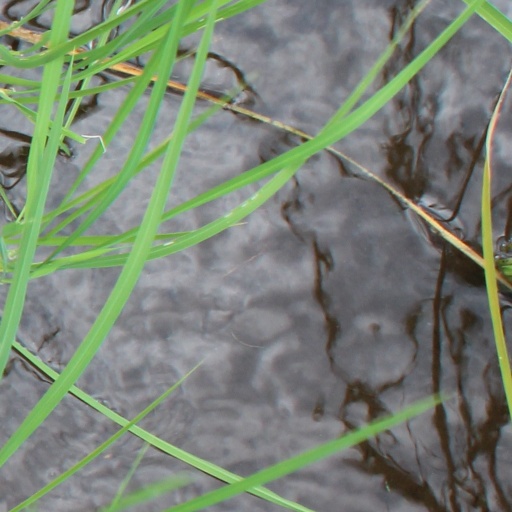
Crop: rice